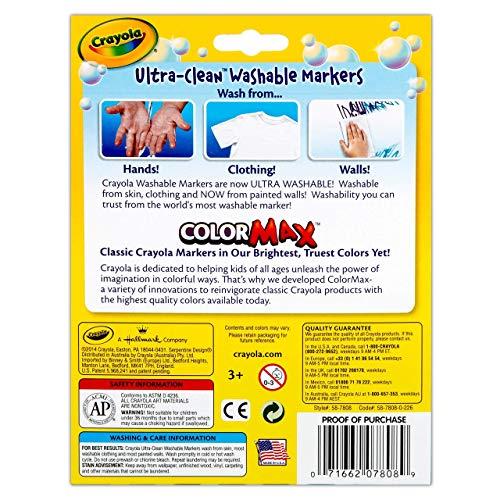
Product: Crayola Ultra-Clean Washable Markers, Broad Line, 8 Count
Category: Toys & Games | Arts & Crafts | Drawing & Painting Supplies | Coloring Pens & Markers
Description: Crayola broad line Washable markers-classic colors 8/pkg.
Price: $3.79
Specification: ProductDimensions:6.7x5.1x1inches|ItemWeight:0.32ounces|ShippingWeight:2.4ounces(Viewshippingratesandpolicies)|ASIN:B005NF3R7U|Itemmodelnumber:033170435877|NationalStockNumber:7520-01-507-6965|Manufacturerrecommendedage:10-10years